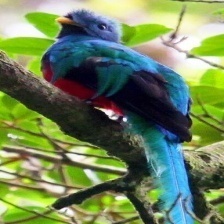
Species: QUETZAL
Scientific name: PHAROMACHRUS MOCINNO